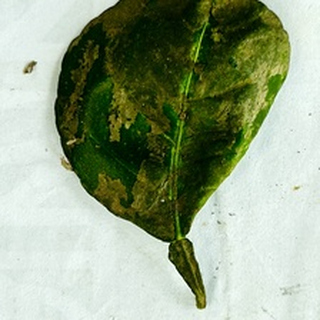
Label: lemon_sooty_mould